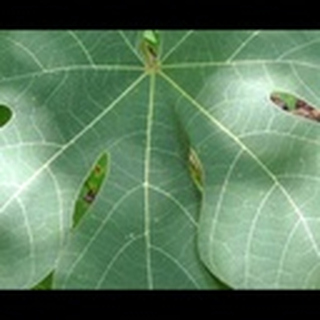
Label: healthy_cotton